Kolkata Town Hall

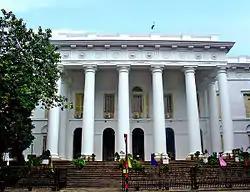
Town Hall of Kolkata

Kolkata Town Hall in Roman Doric style, was built in 1813 by the architect and engineer Major General John Henry Garstin (1756–1820) with a fund of 700,000 Rupees raised from a lottery to provide the Europeans with a place for social gatherings.